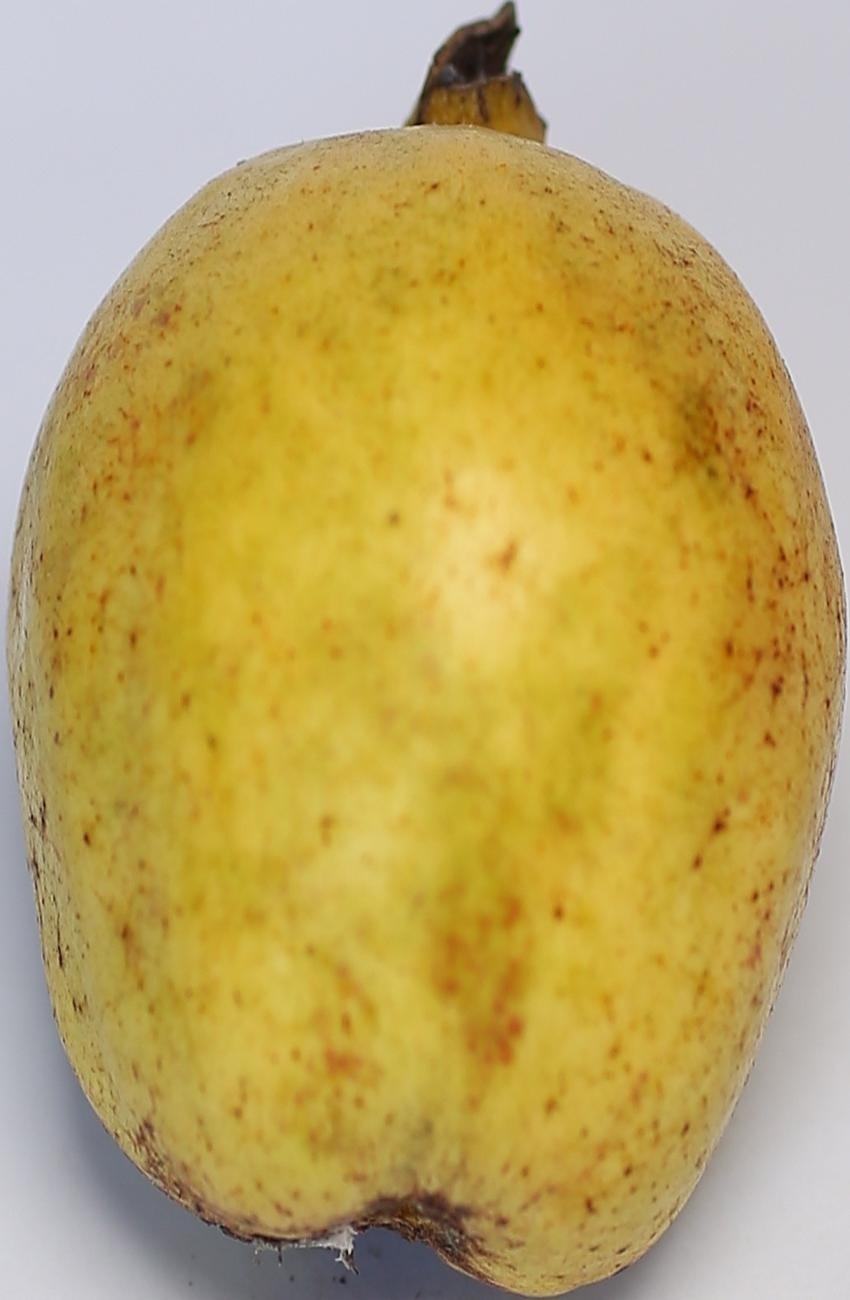
Maturity: ripe
Variety: thadhrami